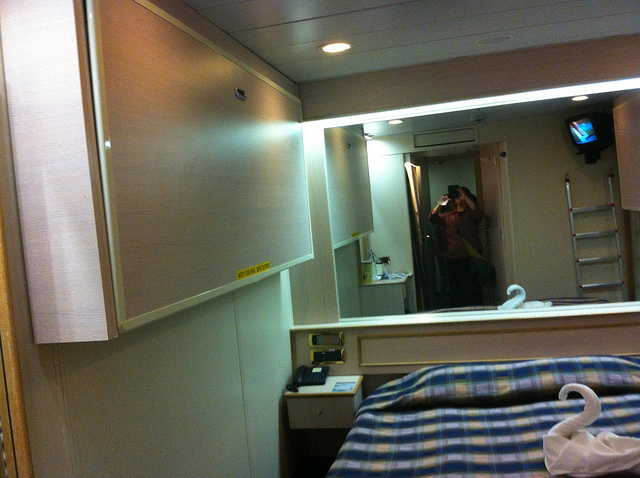
user: Given an image and a question. Answer the question in a short answer. Question: What type of bird is being depicted on the bed? Short Answer:
assistant: swan